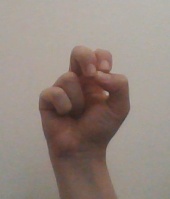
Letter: gaaf